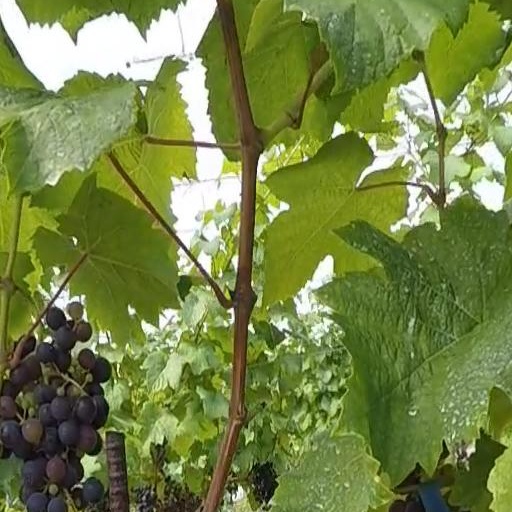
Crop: grape